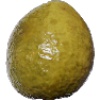
Label: guava